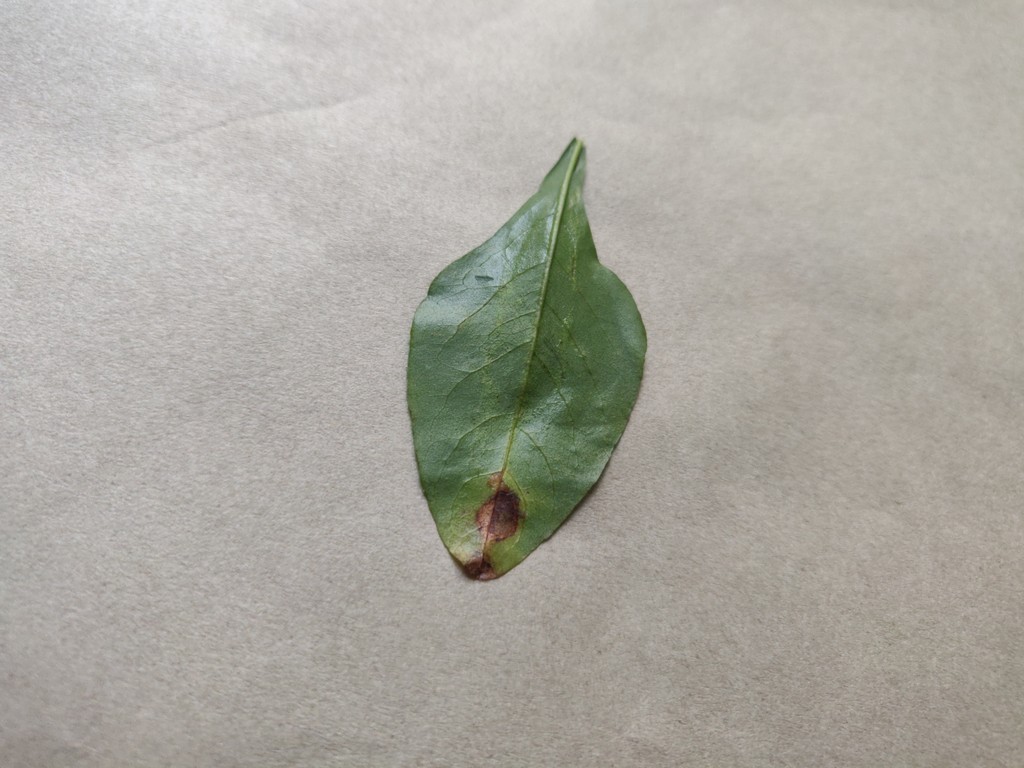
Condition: Unhealthy
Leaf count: single
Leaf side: back